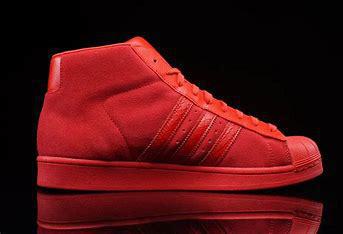
Brand: Adidas
Model: Pro Model